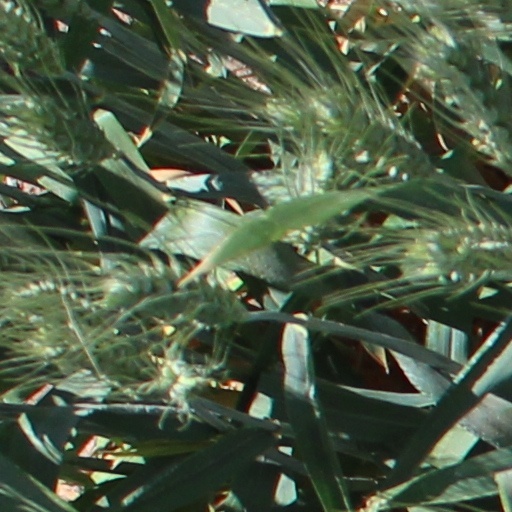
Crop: wheat